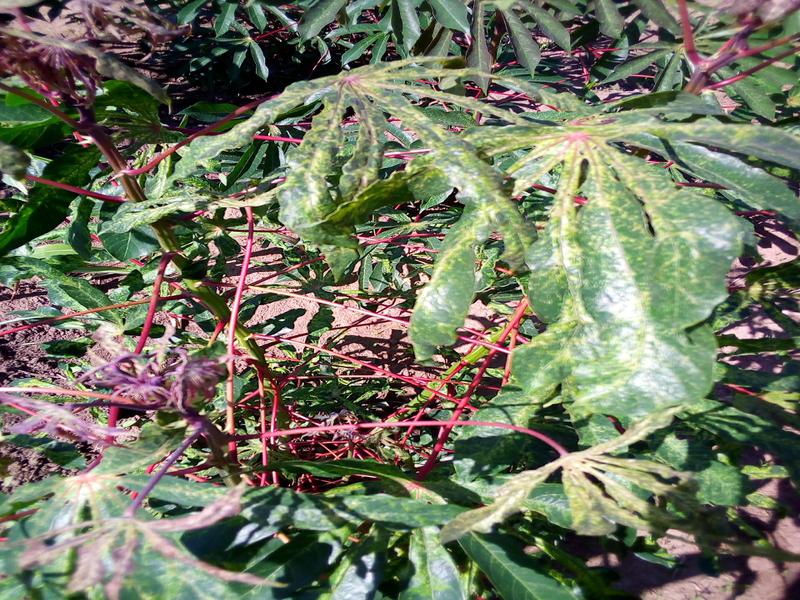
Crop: cassava
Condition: green_mottle